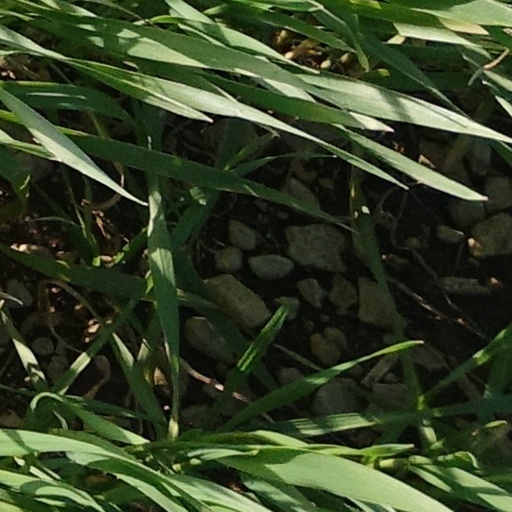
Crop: wheat